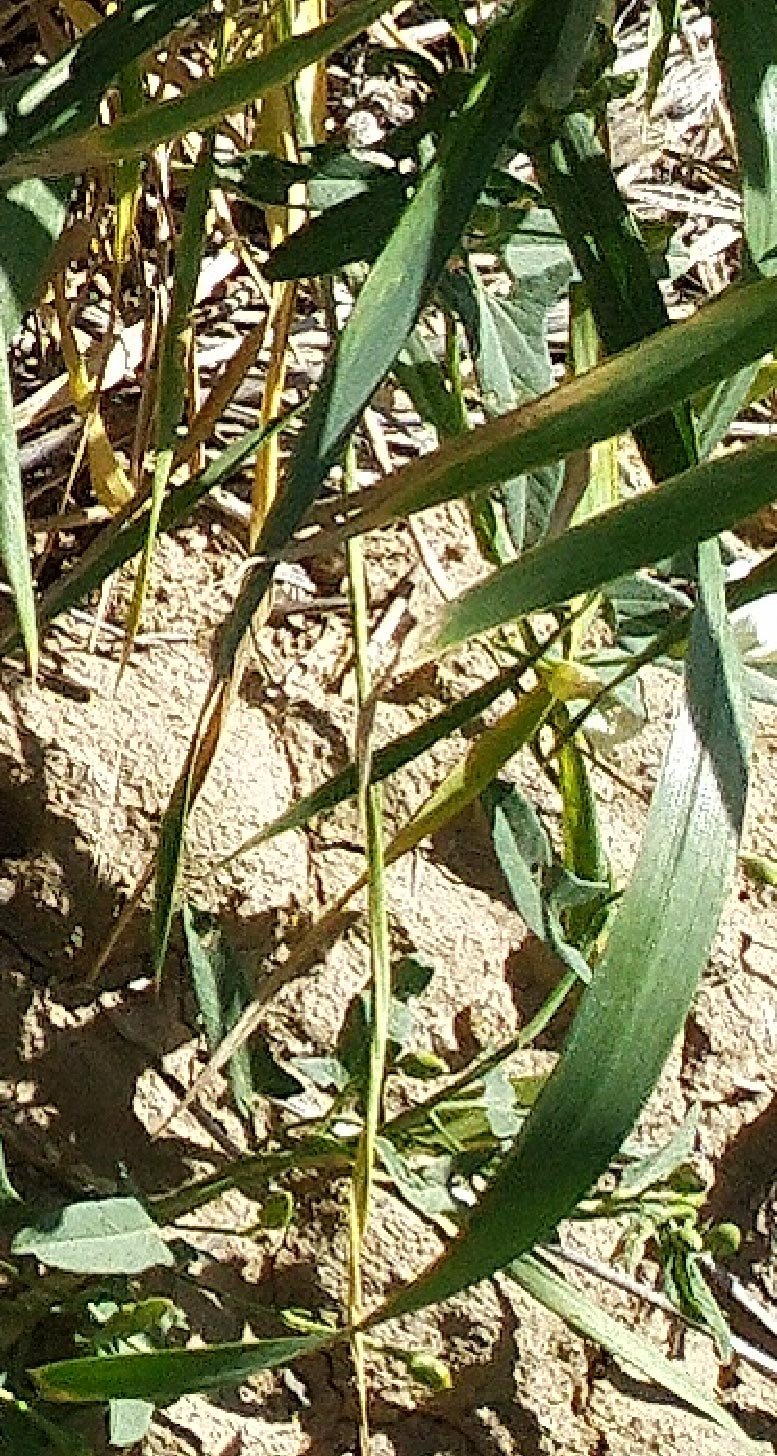
Label: Wheat___Healthy